Beyond Mars

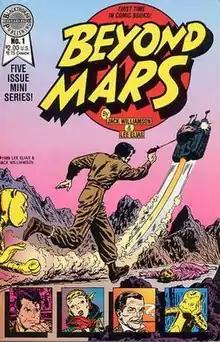
The first issue (January, 1989) of Jack Williamson and Lee Elias' "Beyond Mars" comic book with reprints of the comic strip.

Beyond Mars is a science fiction comic strip written by Jack Williamson and drawn by Lee Elias. The Sunday strip ran in the "New York Daily News" from February 17, 1952, to March 13, 1955, initially as a full tabloid page and, near the end, as a half tab. It is set in the same universe as the Williamson novels "Seetee Ship" and "Seetee Shock".